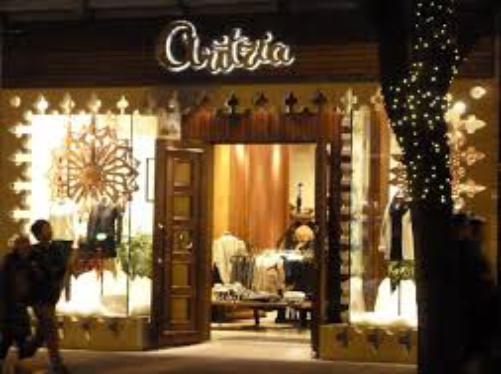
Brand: Aritzia
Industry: Clothes